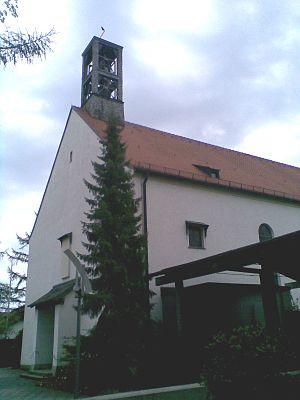
Trudering et Riem, situés dans latheo banlieue de Munich, forment ensemble, depuis la réorganisation de 1992, le secteur de Trudering-Riem, district portant le numéro 15.